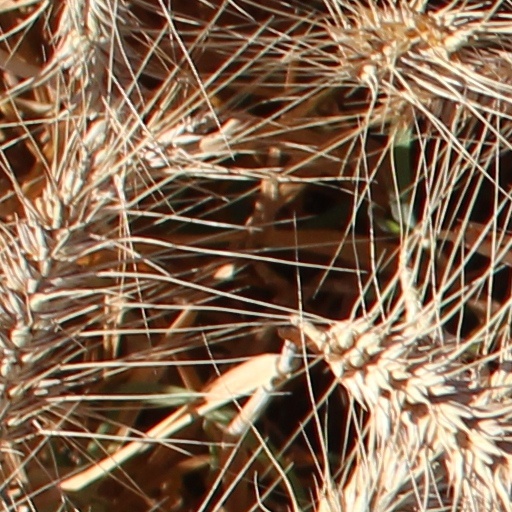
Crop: wheat